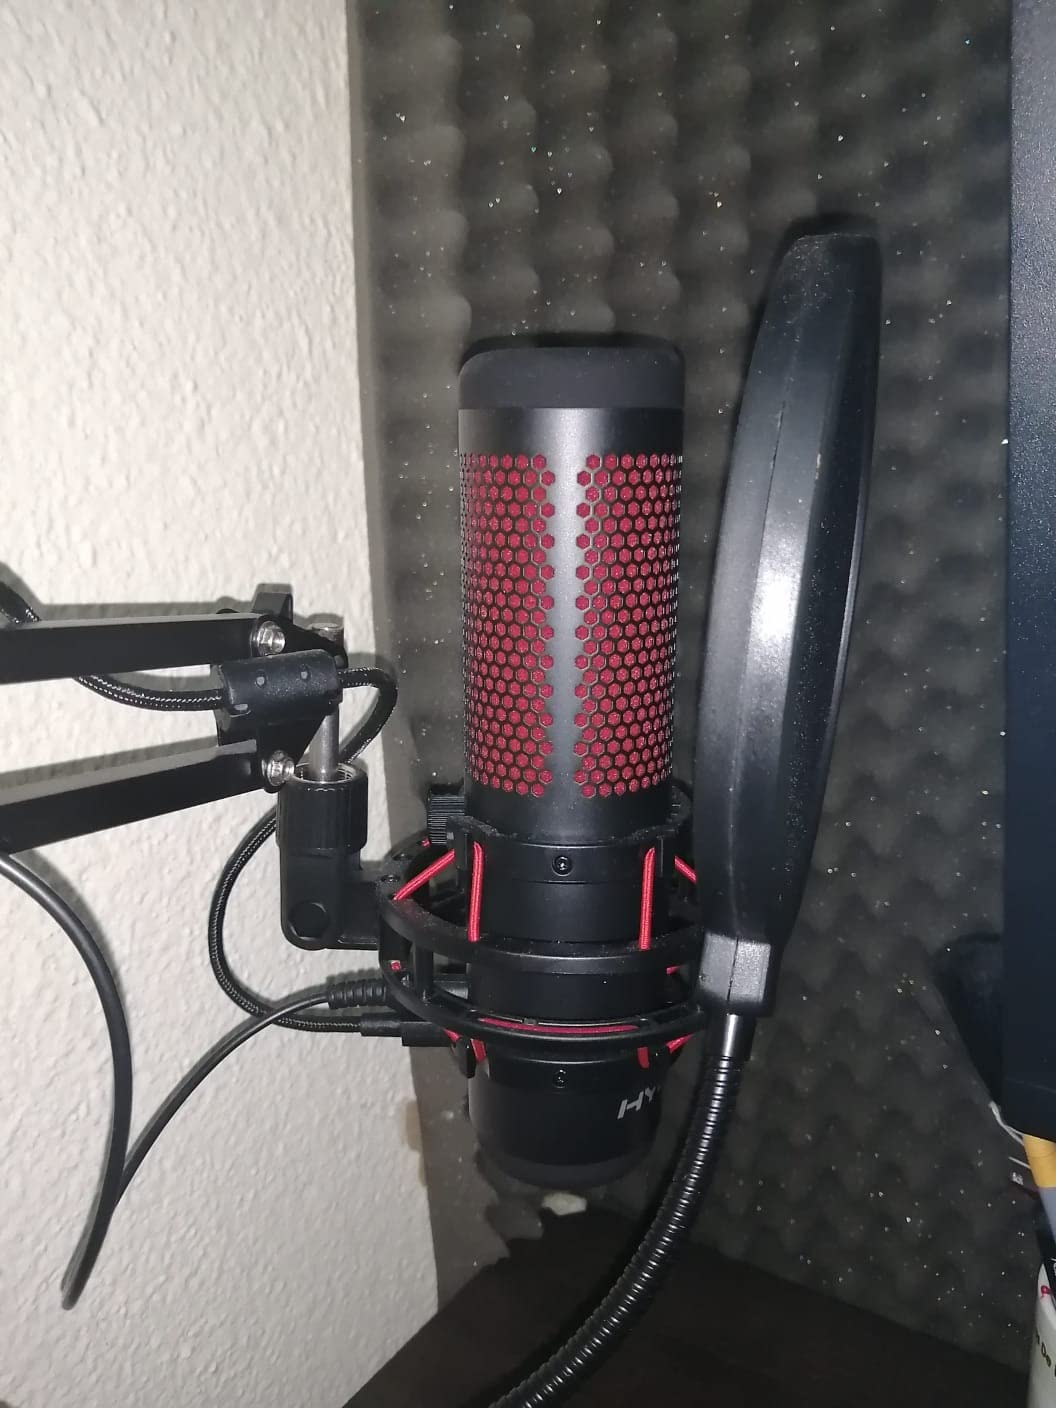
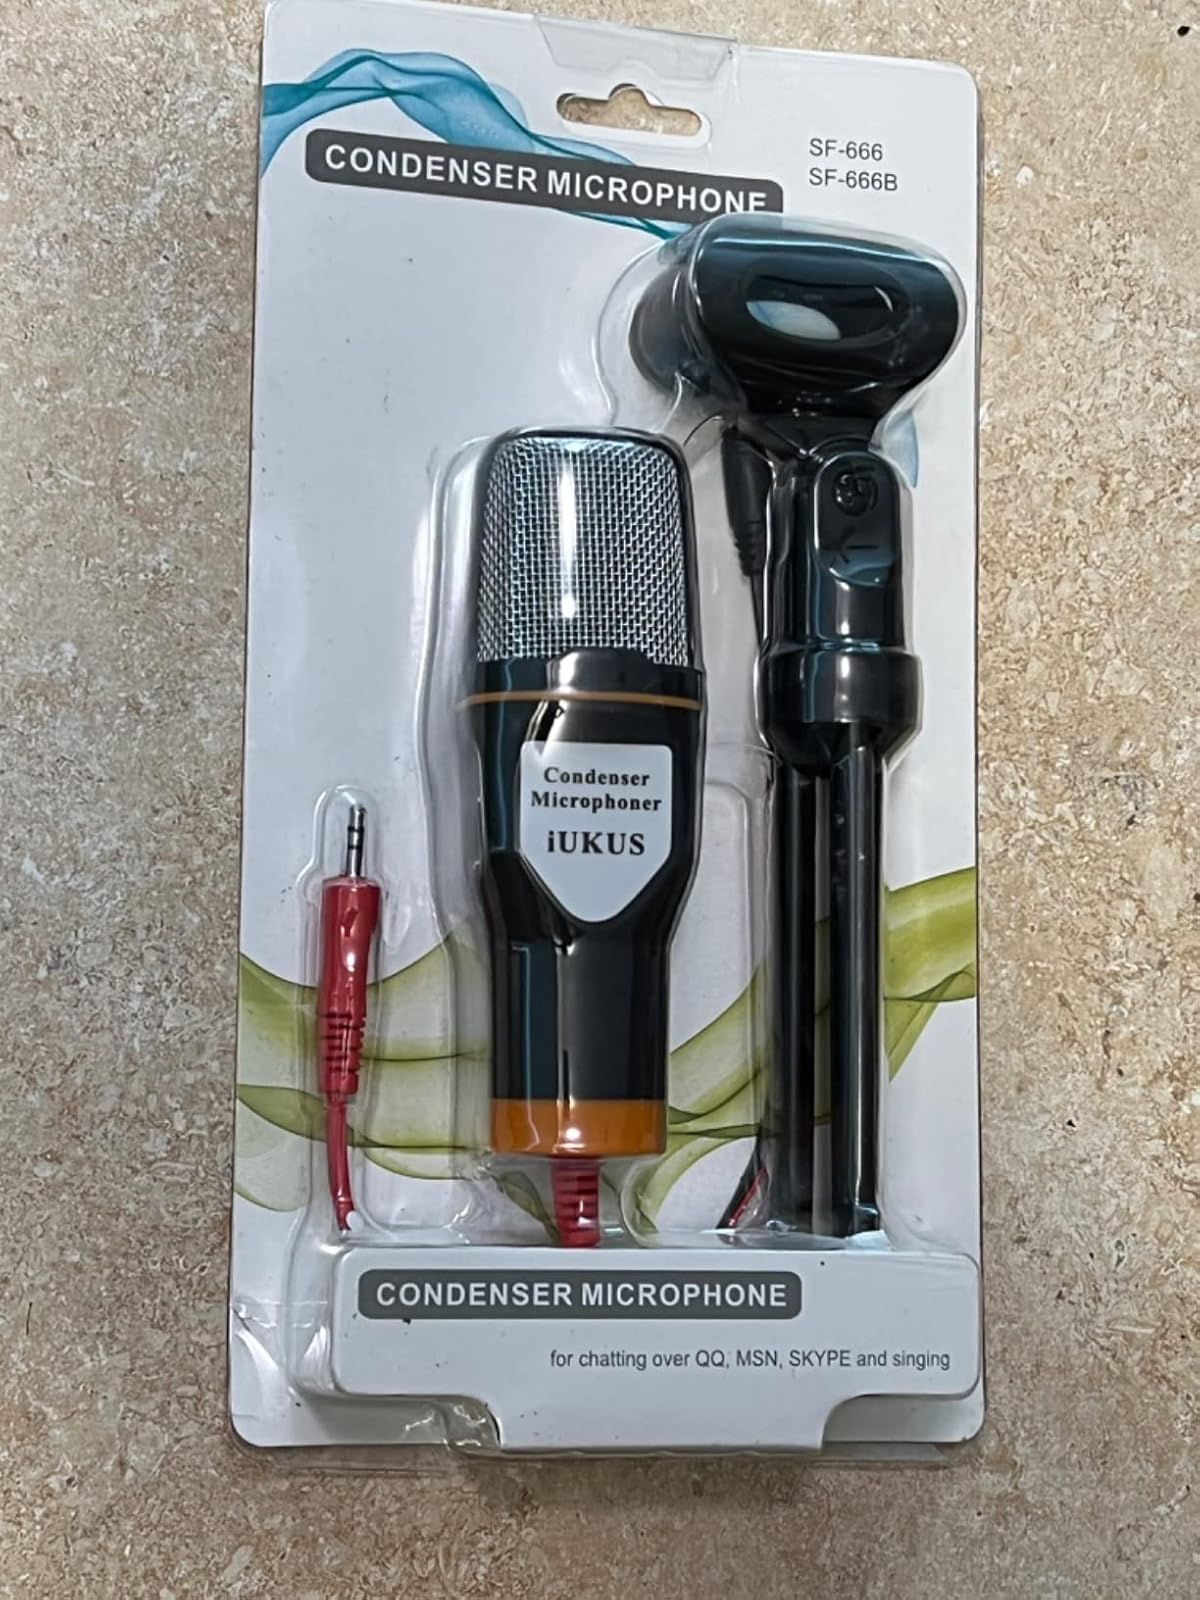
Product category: microphone
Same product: no